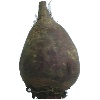
Label: beetroot